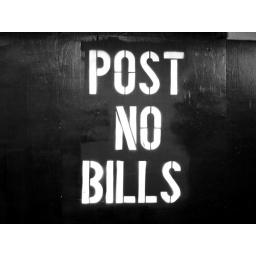
by the sidewalk south of ground zero